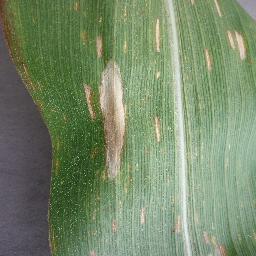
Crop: corn
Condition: (maize)_northern_blight